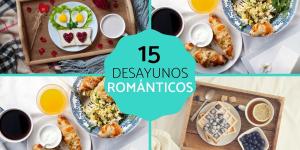
desayunos romanticos para llevar a la cama